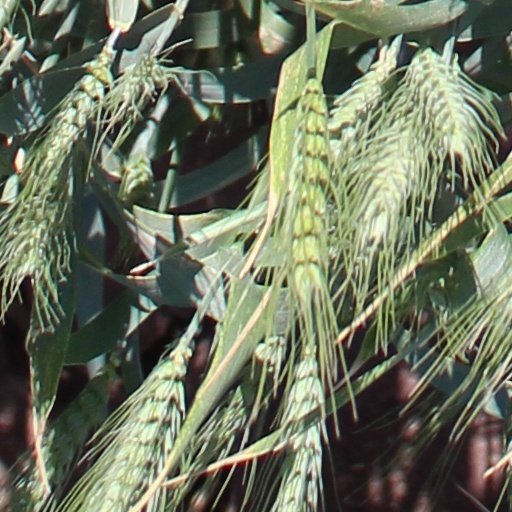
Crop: wheat